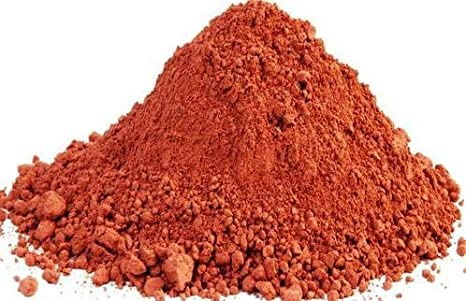
Soil type: Red soil